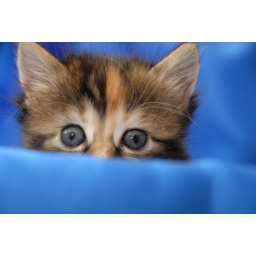
blue eyed kitten peeping over to blue box